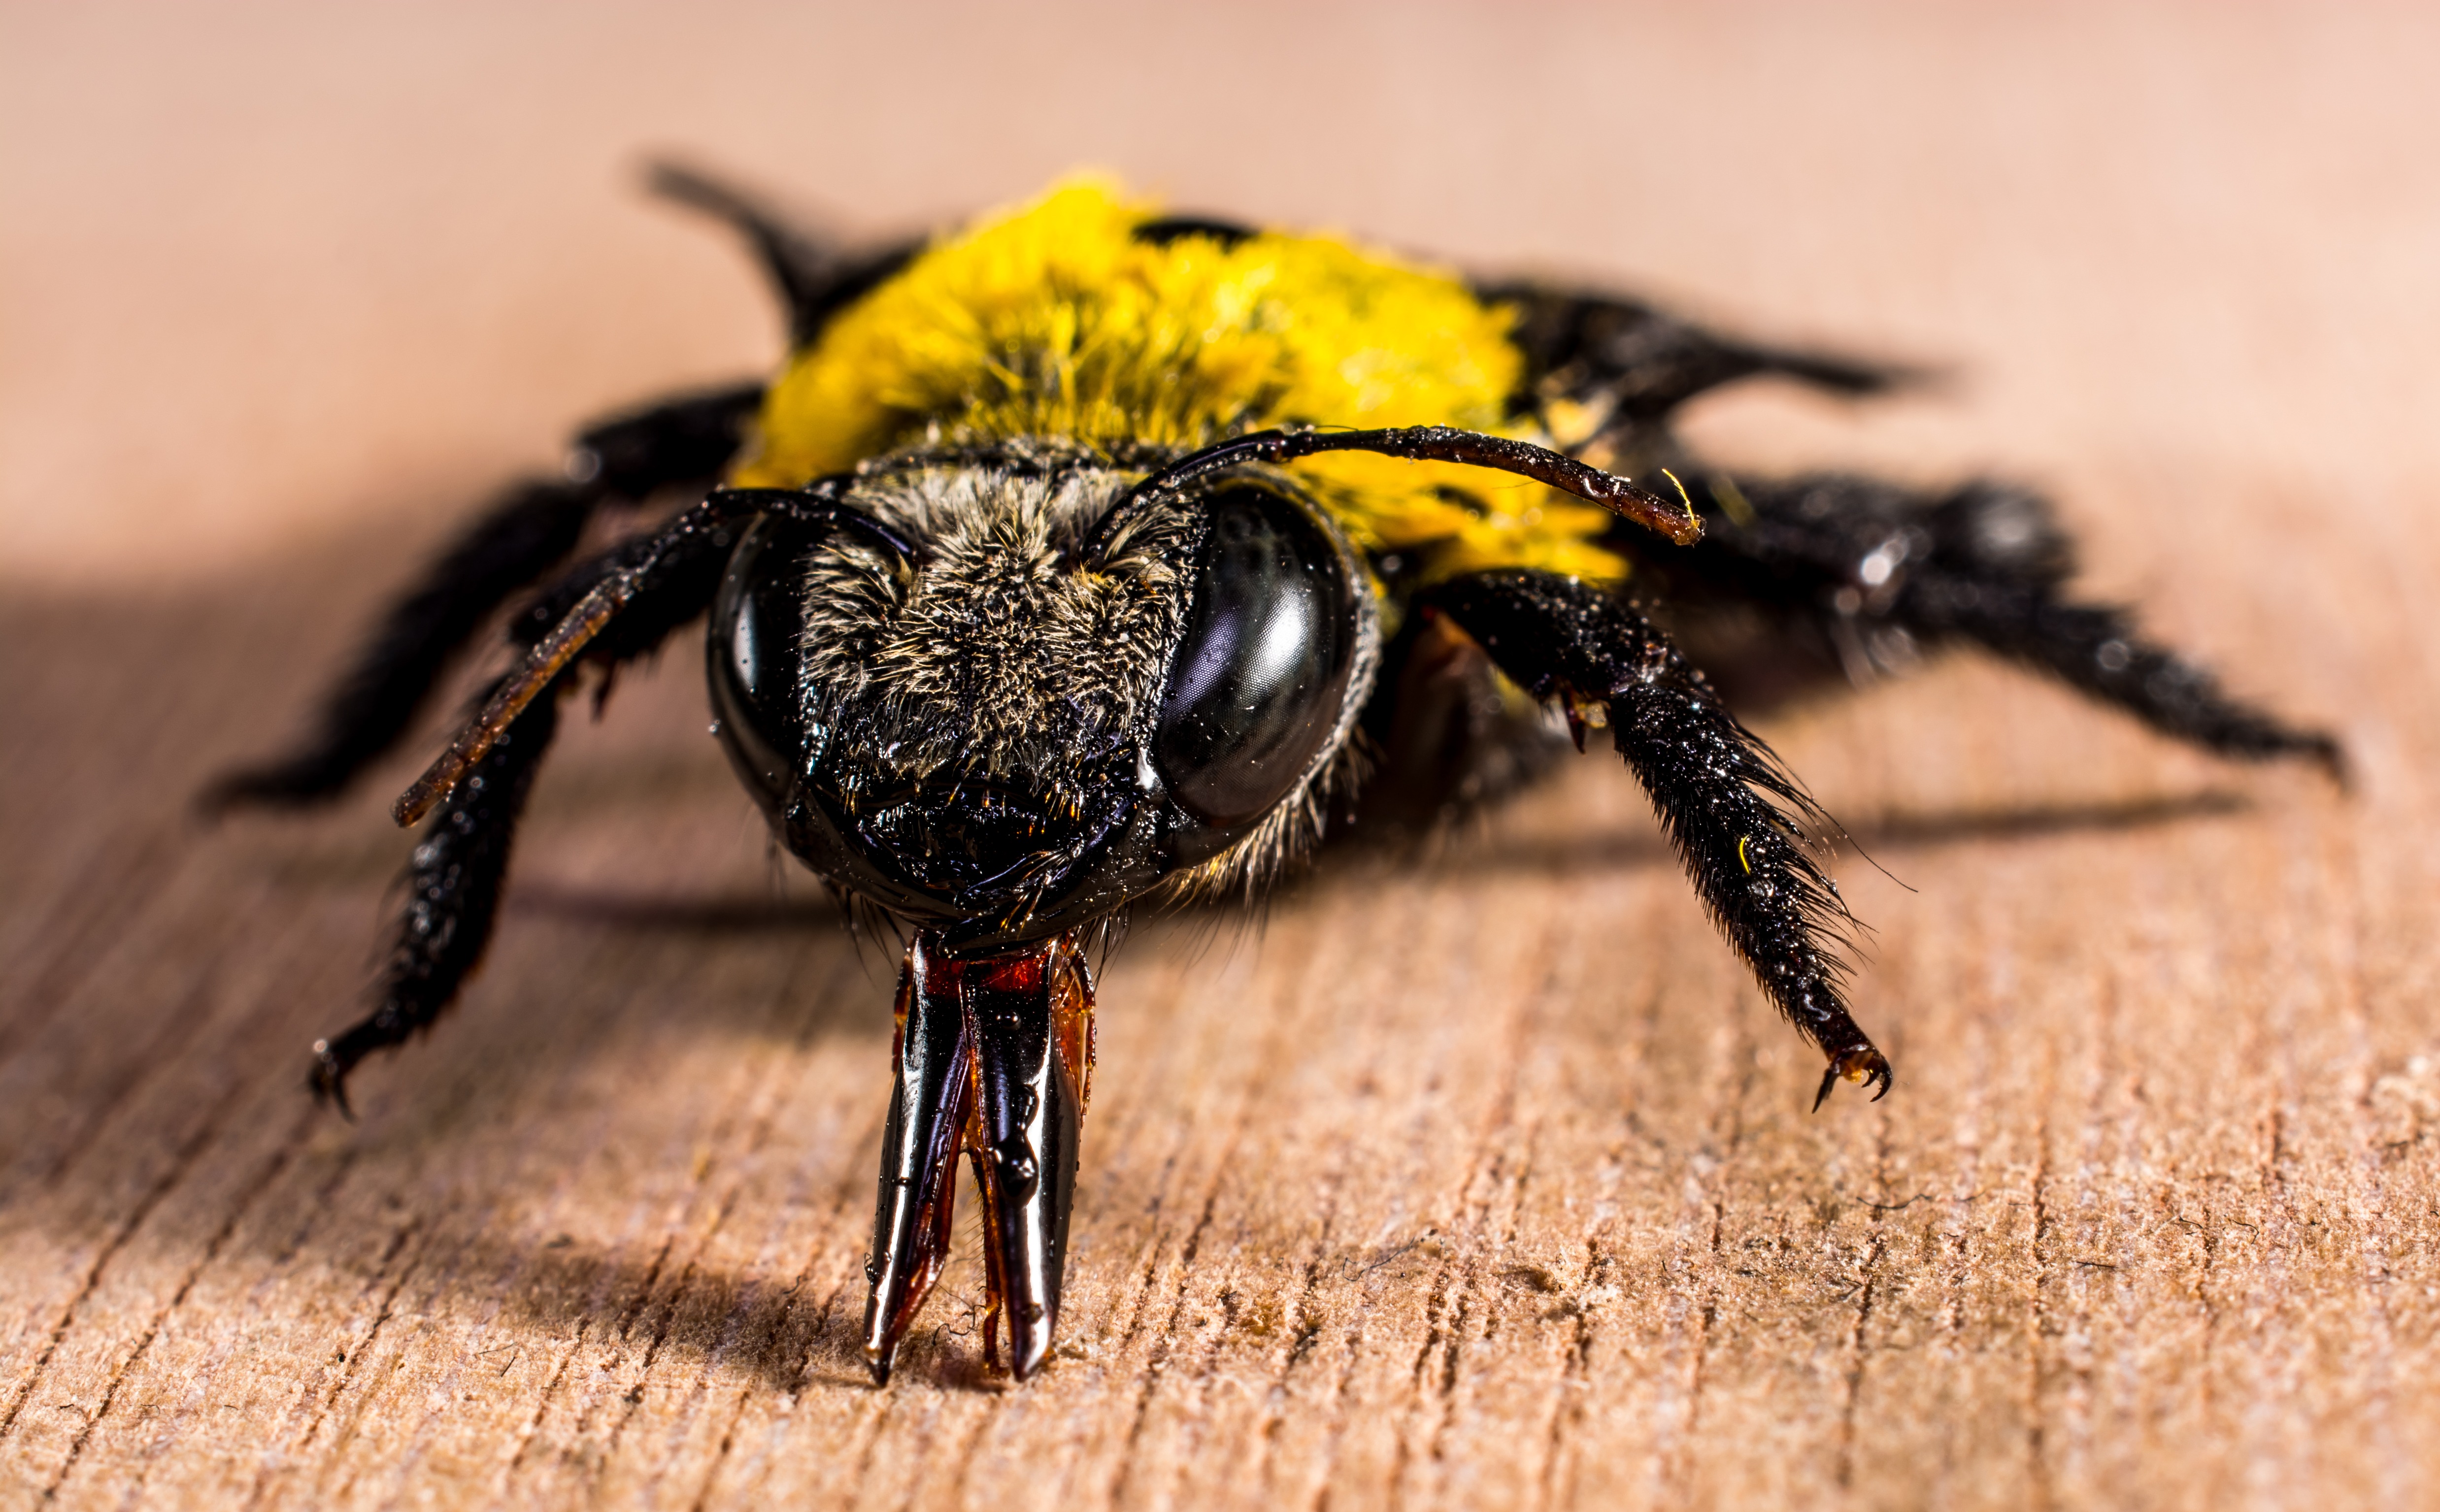
photography, fly, insect, close, fauna, invertebrate, close up, spider, arachnid, beetle, macro photography, arthropod, wolf spider, araneus, whopper, orb weaver spider